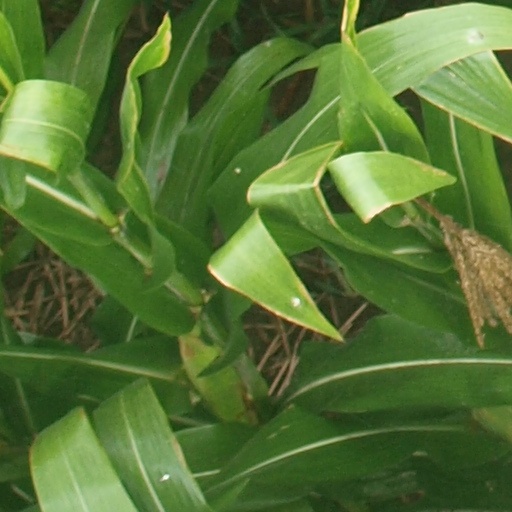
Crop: maize; corn